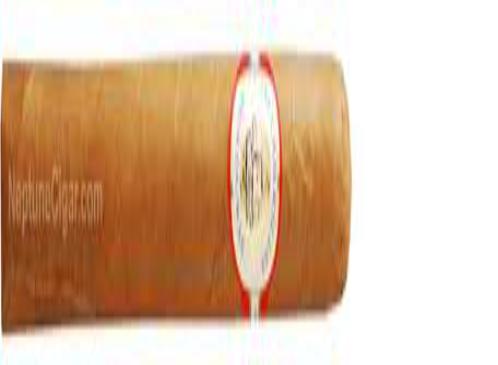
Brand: Las Cabrillas
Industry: Necessities